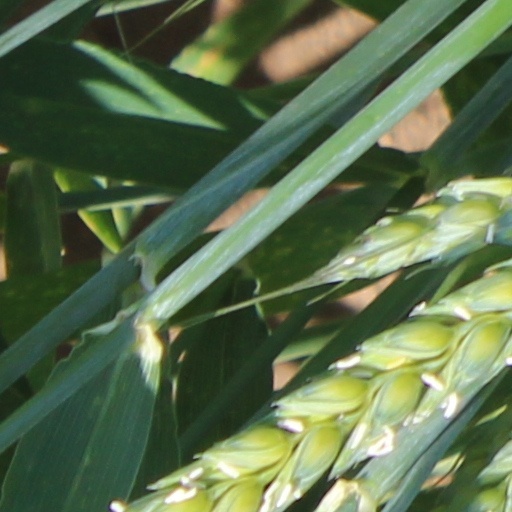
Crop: wheat